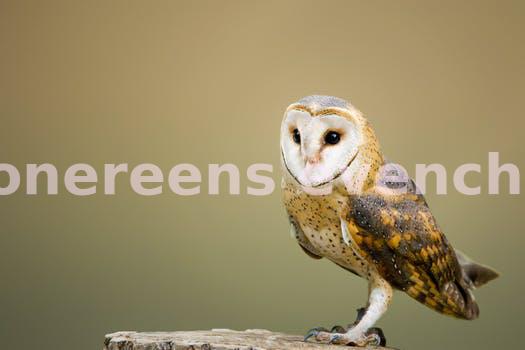
Label: Watermark